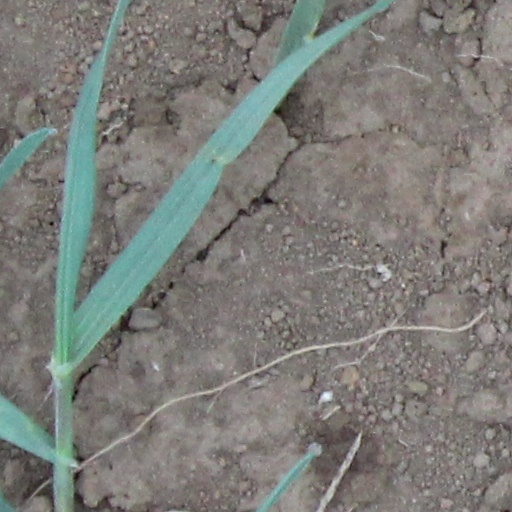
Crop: wheat